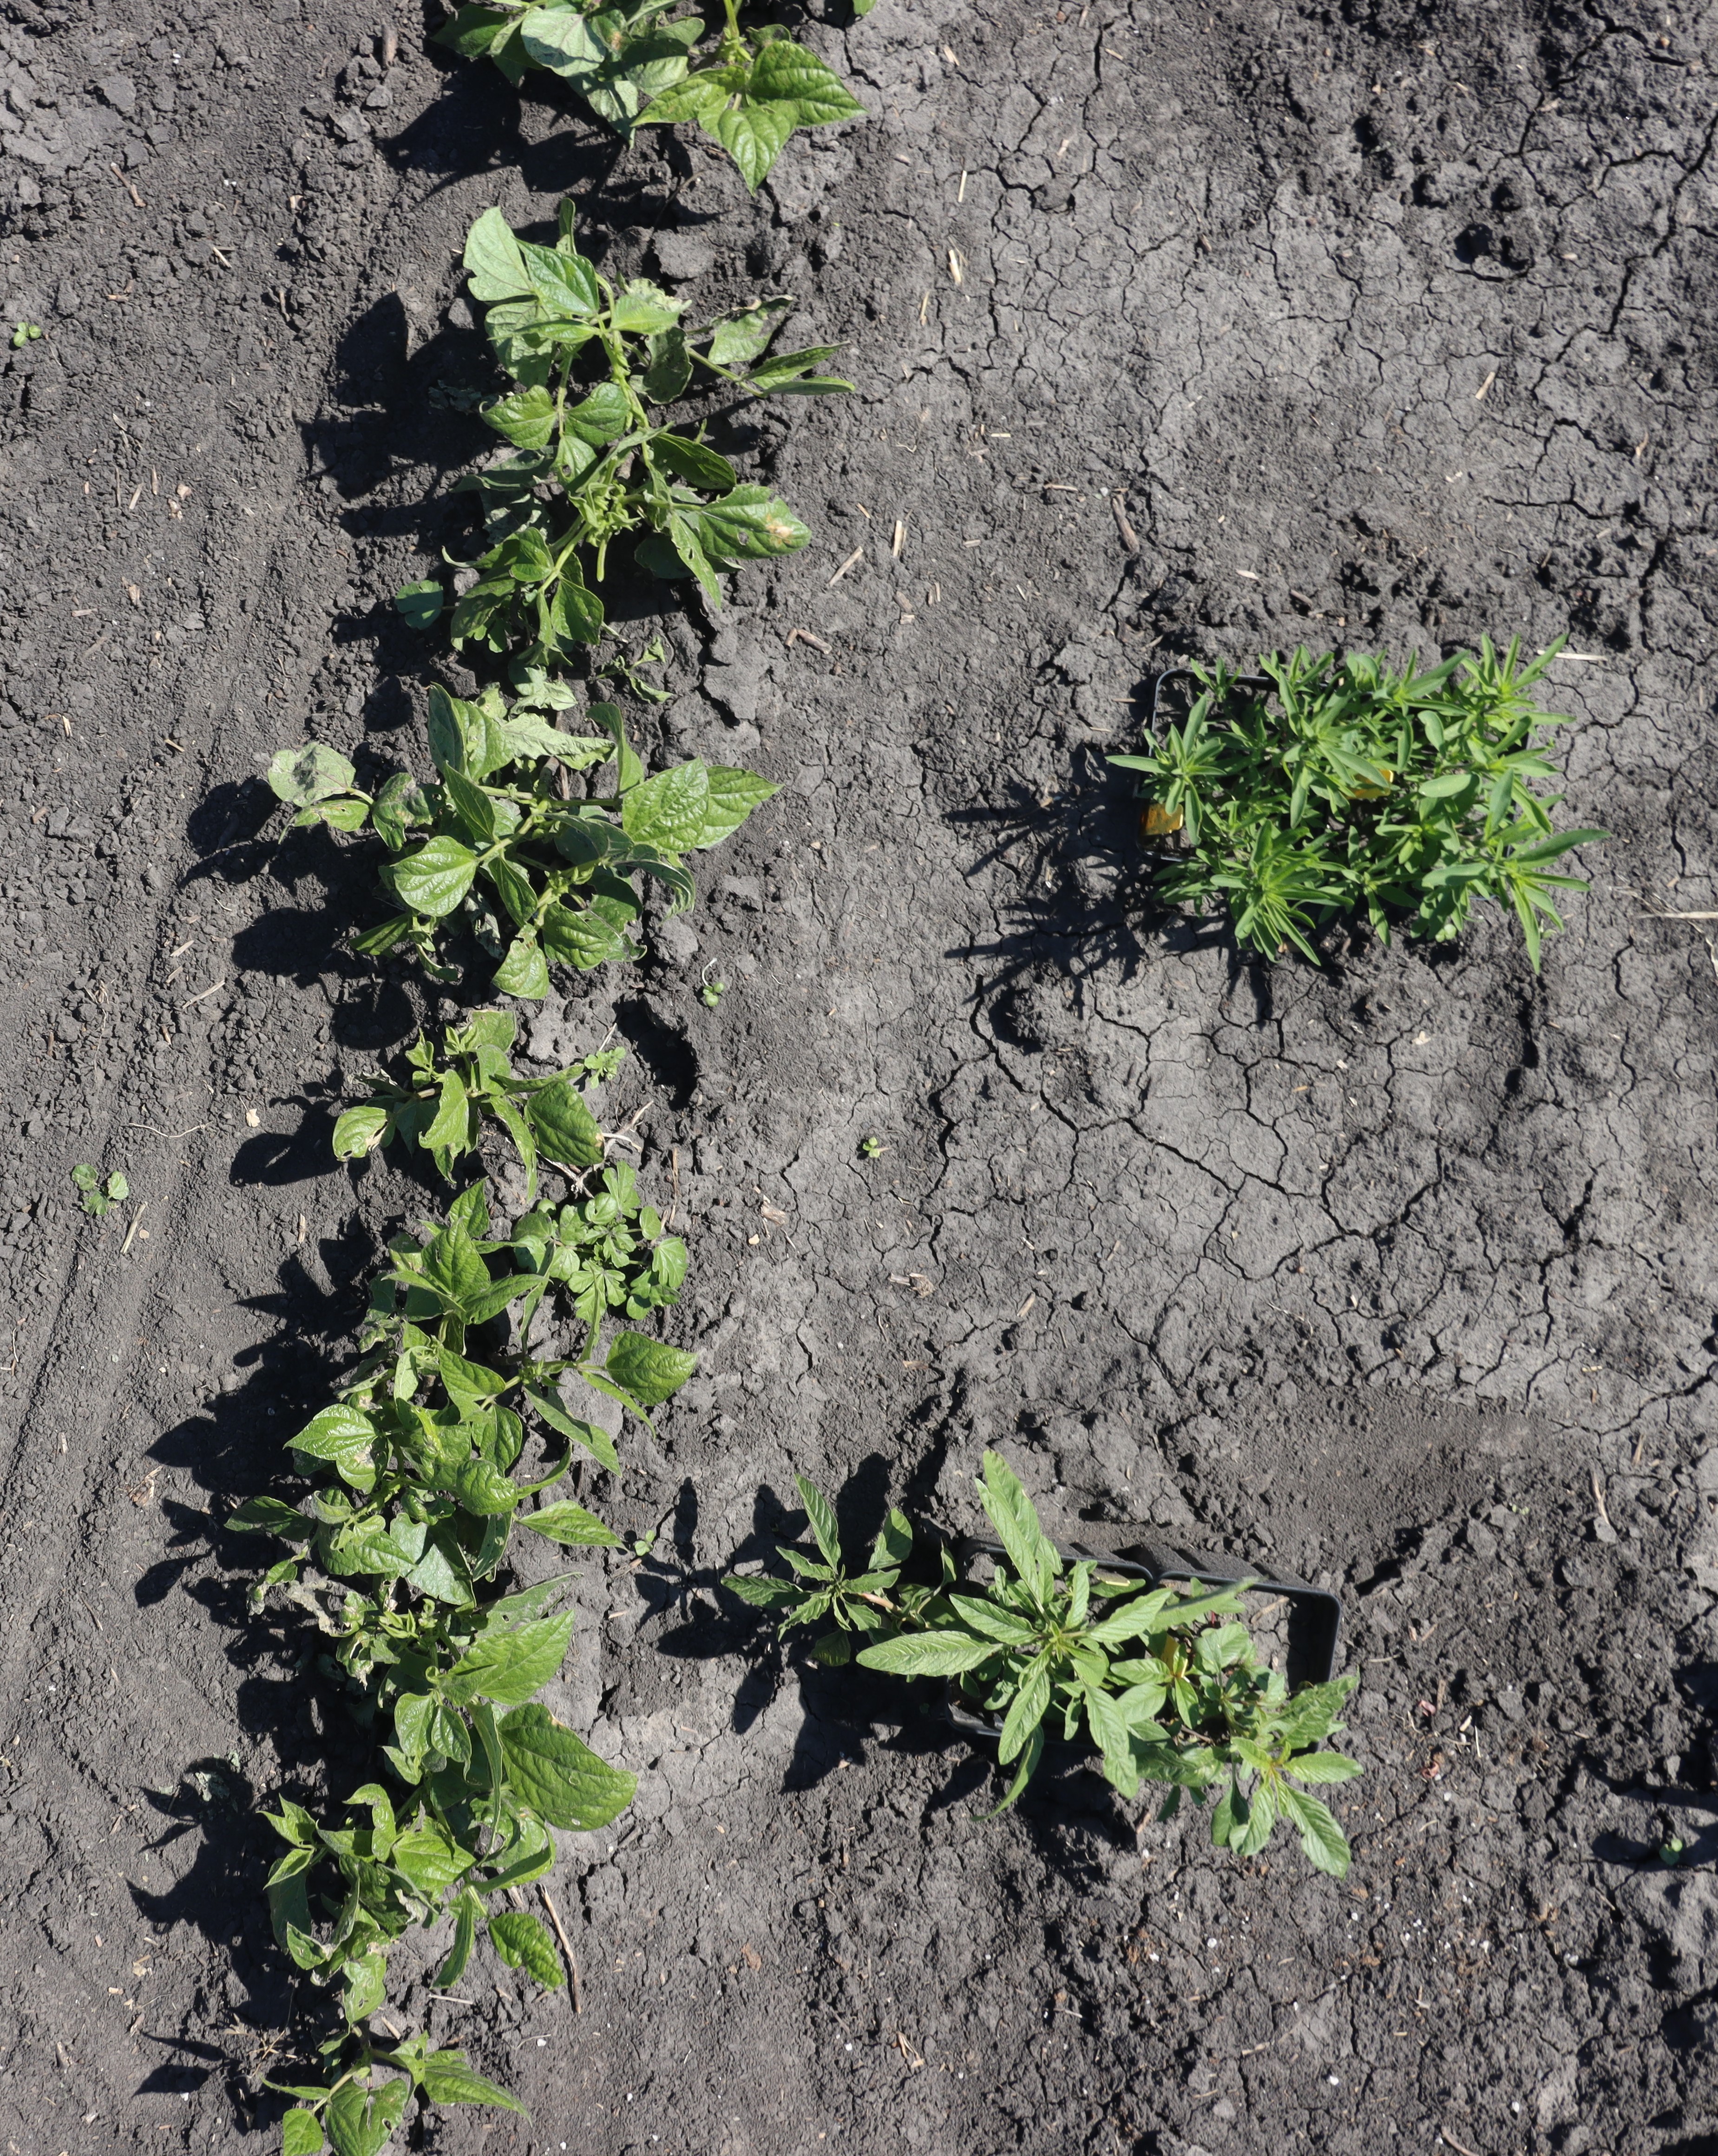
Crop: Black bean
Objects: Soybean, Soybean, Soybean, Soybean, Soybean, Soybean, Kochia, Kochia, Waterhemp, Waterhemp, Waterhemp